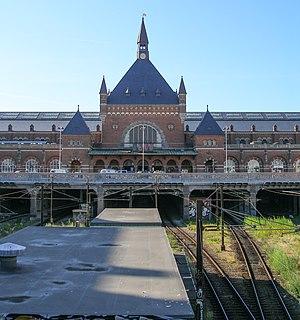
La gare centrale de Copenhague est la principale gare ferroviaire de la capitale du Danemark, Copenhague et également la plus fréquentée. Elle est située entre les districts d'Indre By et de Vesterbro, c'est-à-dire au sud-ouest du centre-ville de Copenhague.